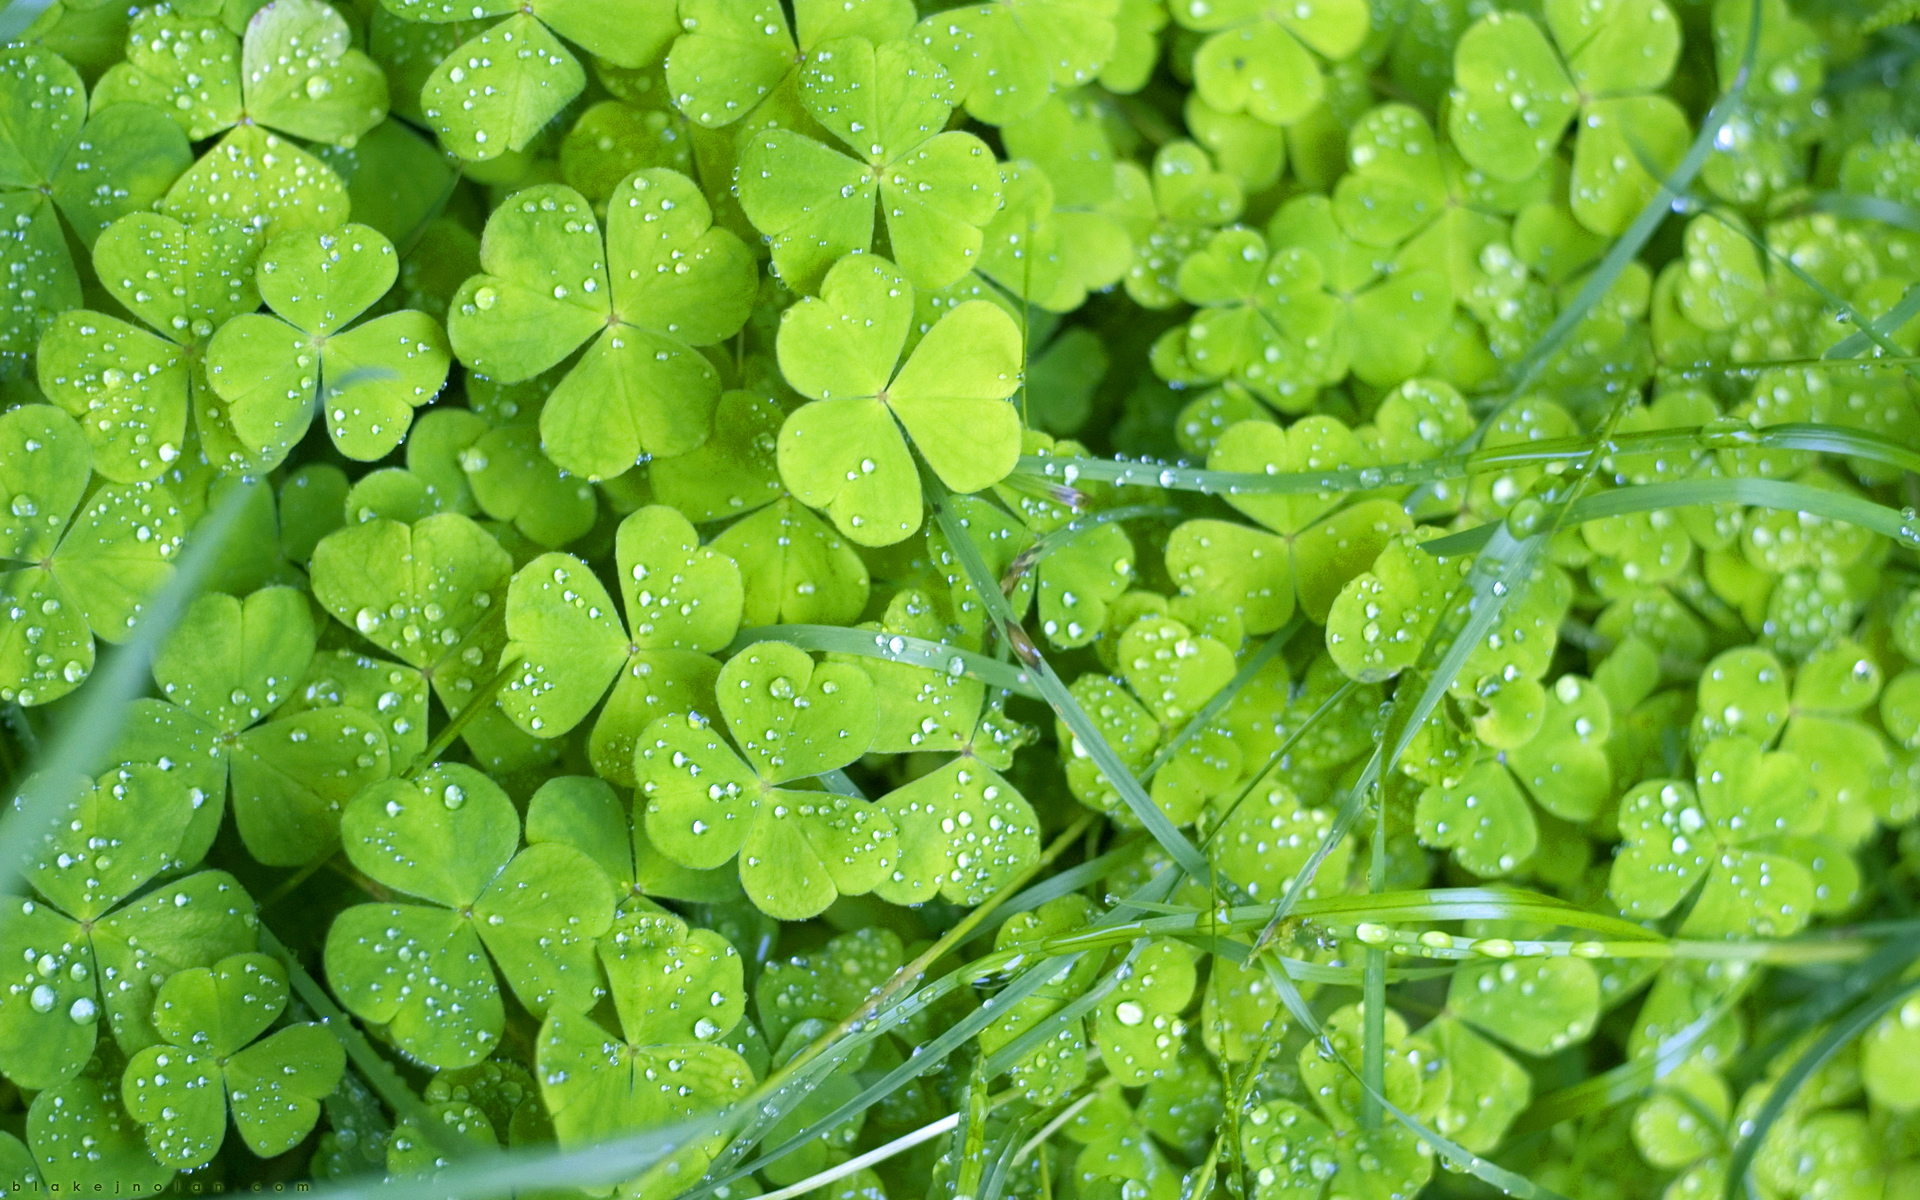
green, water, leaf, plant, moisture, grass, groundcover